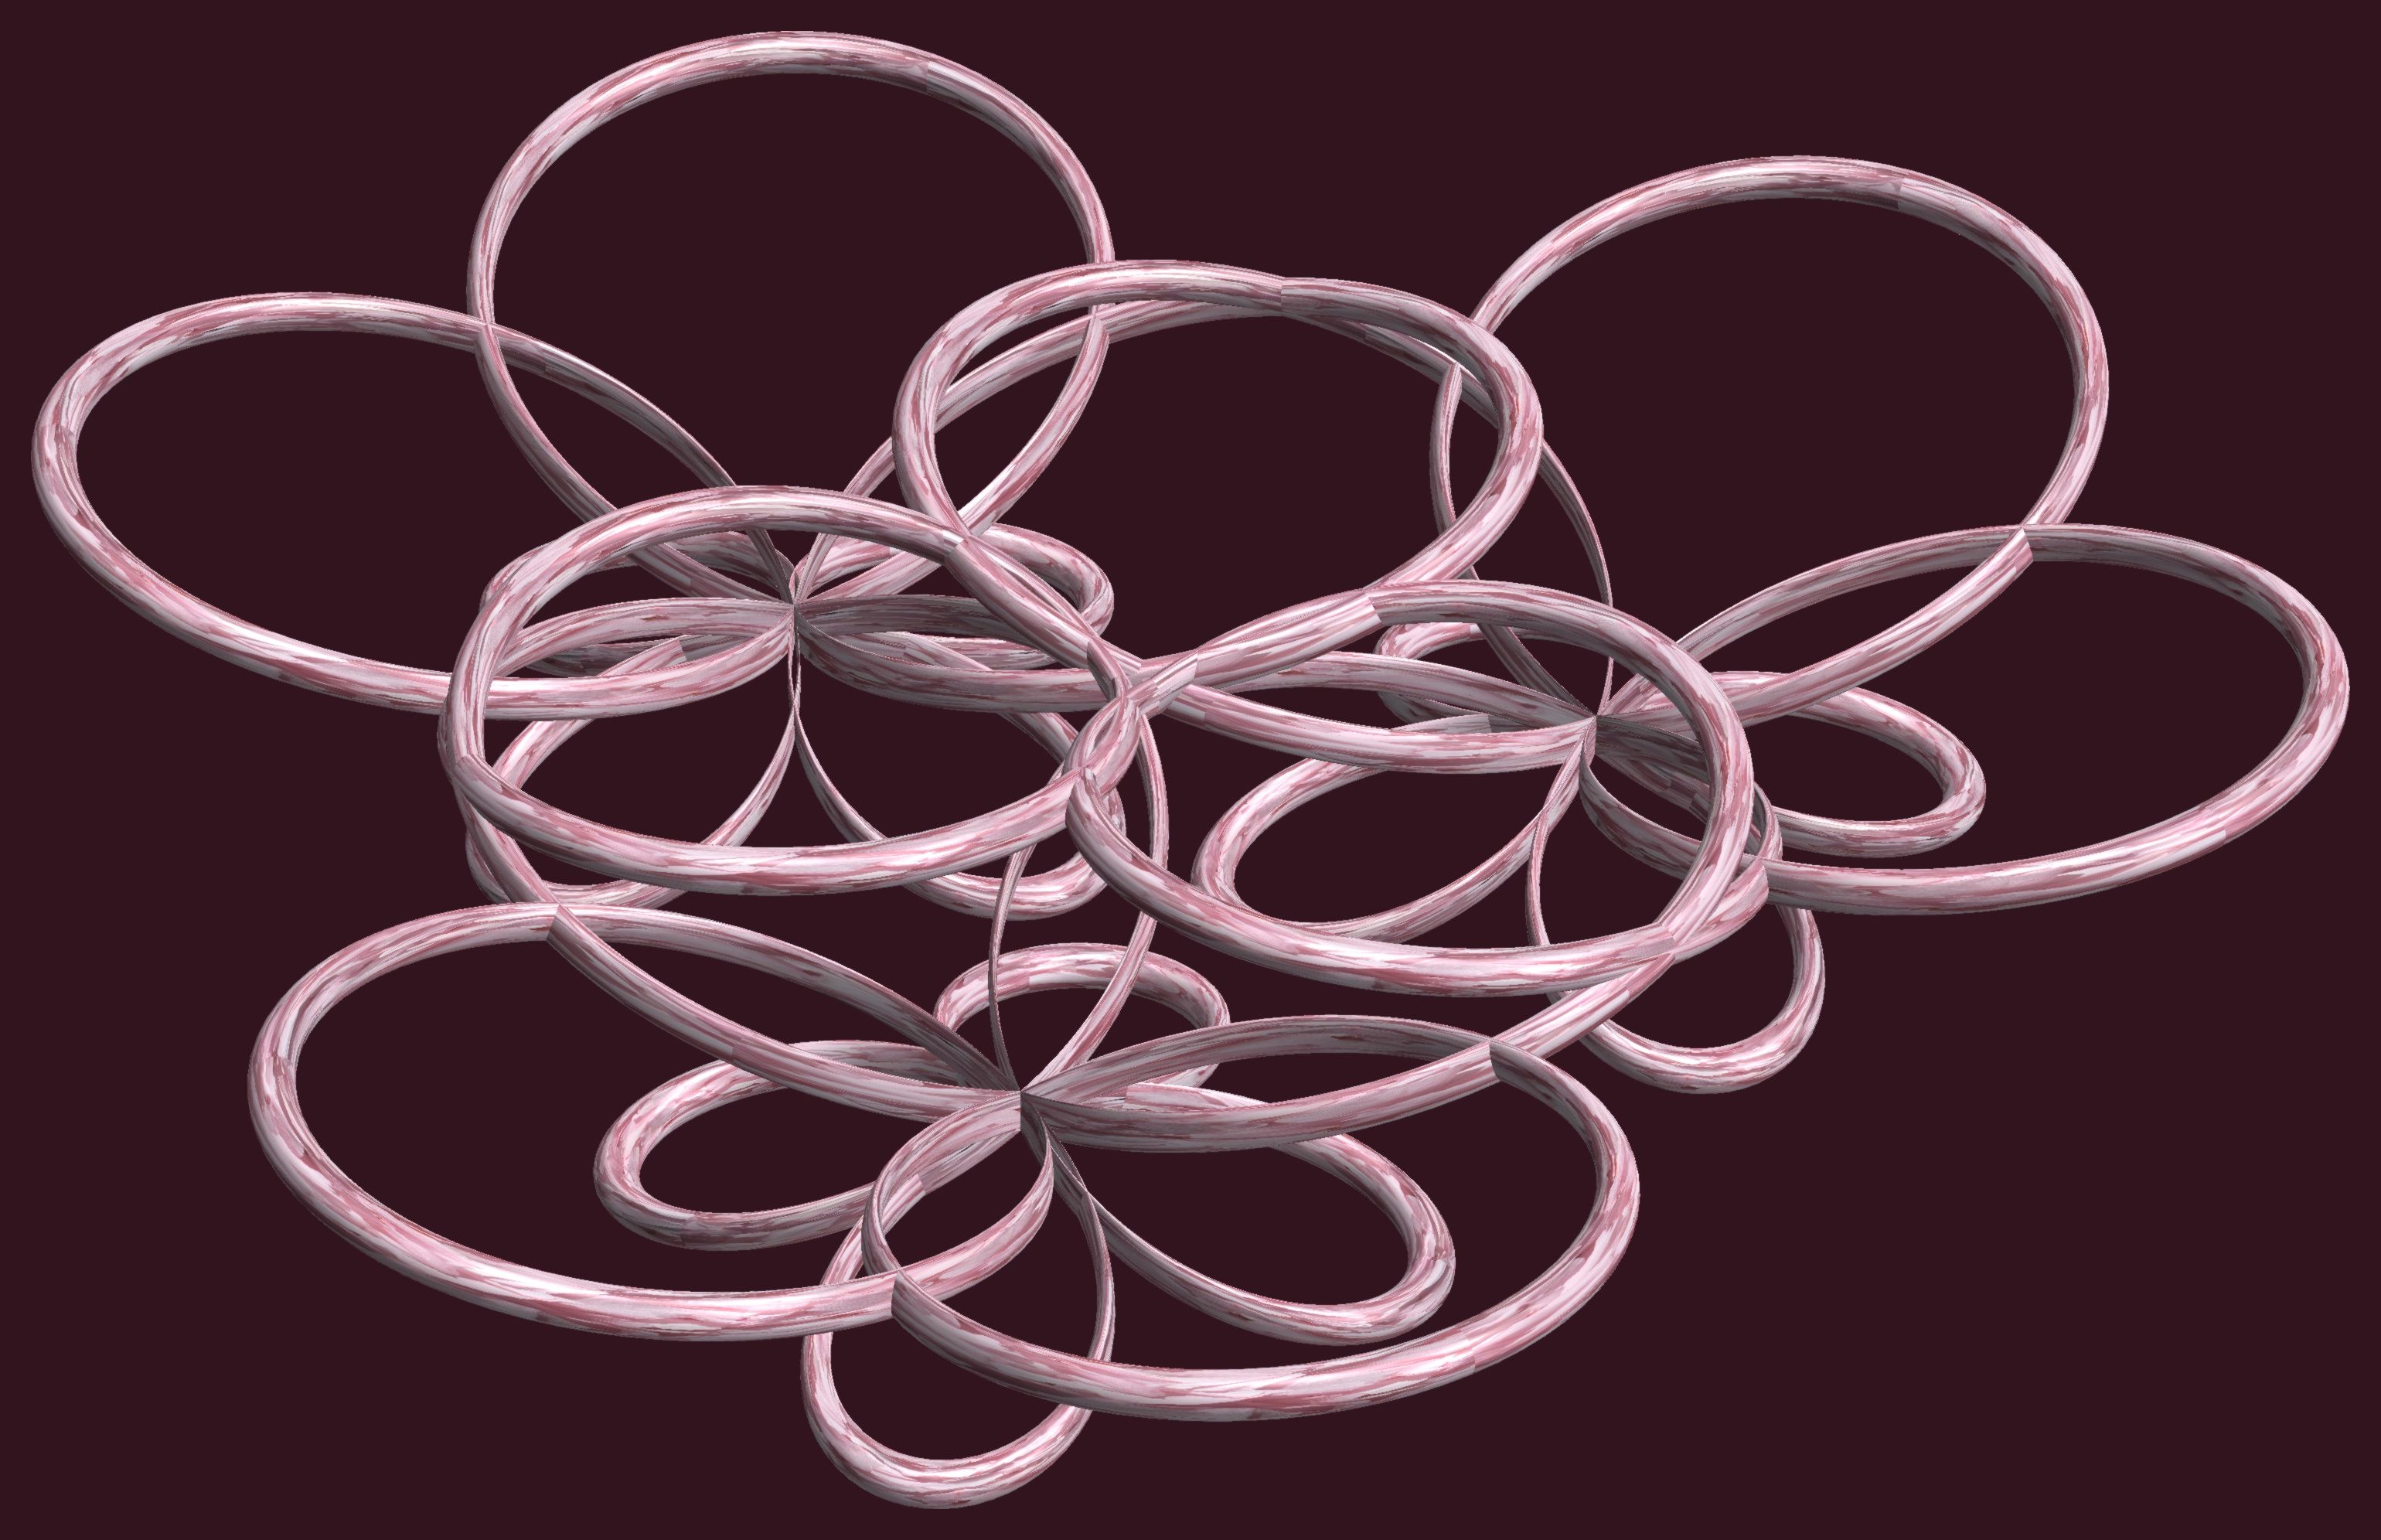
structure, texture, spiral, petal, heart, pattern, lighting, circle, jewellery, font, figure, design, symmetry, 3d, graphic, torus, mathematica, cg, parametricplot3d, code, program, algorithm, abstruct, mapping, lissajous